Serbia–United States relations

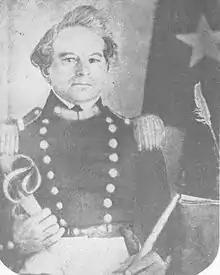
George Fisher, Serbian immigrant, early leader of the Republic of Texas

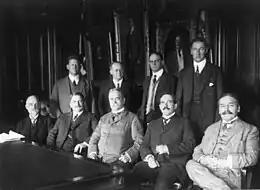
Mihajlo Pupin (seated first from right), honorary consul of Serbia in the United States, at the first meeting of the NACA, 1915

The first Serbian settlers to the United States came to Louisiana in the 1830s, largely from the Bay of Kotor and the Dalmatian coast. Further settlers were attracted by the California gold rush of 1848. One of the first Serb immigrants was the settler George Fisher, who fought in the Texan Revolution and was appointed a judge, having previously served in the Serbian revolutionary forces during the First Serbian Uprising. Towards the latter part of the 19th century, Serbs sought opportunities in the northeast, midwest and far west, which became the centers of immigration by the 1940s.